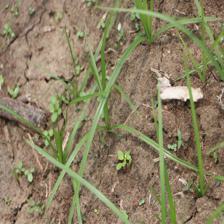
Label: Grass